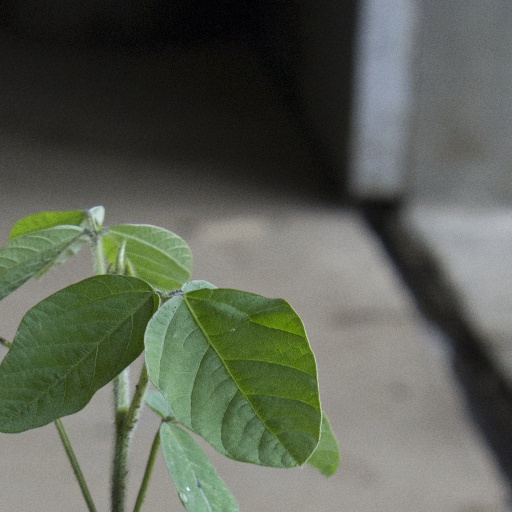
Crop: soybean